Ustick School

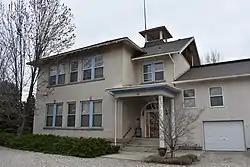
Ustick School in 2019

Ustick School in Boise, Idaho, is a 2-story, 4-room Colonial Revival schoolhouse constructed in 1909 in the former town of Ustick. The school was added to the National Register of Historic Places (NRHP) in 1982.